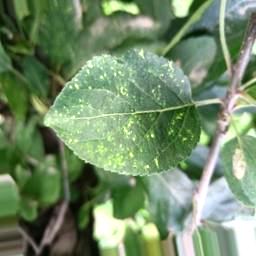
Label: Apple_Mosaic